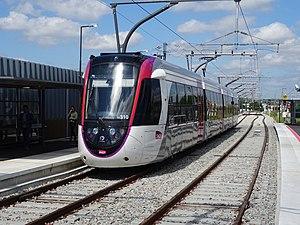
U 53600 à quai au terminus d'Epinay-sur-Seine
Depuis la renaissance du tramway dans la région Île-de-France au début des années 1990, le matériel roulant a dû s'adapter au succès fulgurant de ce mode de transport réinventé. En 2011, quatre types de matériels circulent sur le réseau francilien, trois sont gérés par la RATP, un par la SNCF, pour le compte du STIF, propriétaire de ces matériels. Avec la construction en cours de quatre lignes supplémentaires, ce seront bientôt six types de matériels qui circuleront sur les lignes de tramway de la région.
La ligne 11 Express du tramway d'Île-de-France, précédemment désignée durant l'élaboration et la réalisation du projet Tram express nord, Tangentielle légère nord ou Tangentielle nord, est une ligne de tram-train francilienne de rocade, initiée par le STP, devenu aujourd'hui, Île-de-France Mobilités, qui relie les gares d'Épinay-sur-Seine et du Bourget, et à terme la gare de Sartrouville à la gare de Noisy-le-Sec.
Transilien est le nom du réseau de trains de banlieue de SNCF Voyageurs desservant principalement les gares d'Île-de-France. La zone couverte ne correspond pas exactement aux limites administratives de la région : les trains desservent aussi plusieurs gares situées en Normandie, dans les Hauts-de-France et en région Centre-Val de Loire. A contrario, quelques gares situées aux marges de la région ne sont pas desservies par le réseau, mais uniquement par les trains express régionaux des régions voisines. Il est l'héritier des trains de banlieue qui existaient depuis la fin du XIXᵉ siècle.